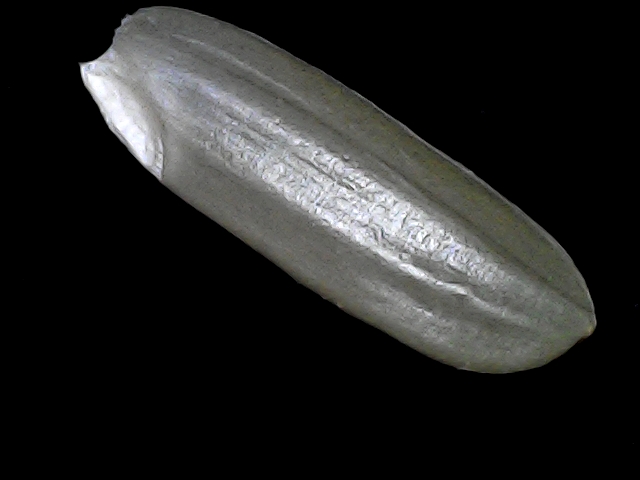
Rice variety: BRRI67